Yechiel Fishel Eisenbach

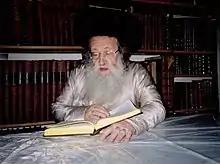

Yechiel Fishel Eisenbach (1925 – 4 September 2008) was a Haredi rabbi and long-time rosh yeshiva of Shaar Hashamayim Yeshiva in Jerusalem. He was widely regarded as one of the greatest kabbalists in Israel, and was an expert in the writings of the Arizal and the "siddur" of the Rashash.